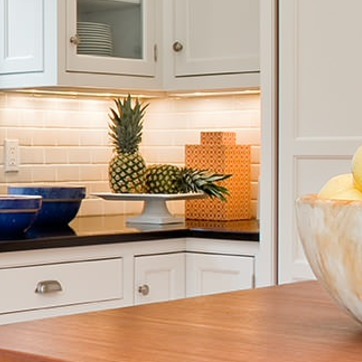
Material: food